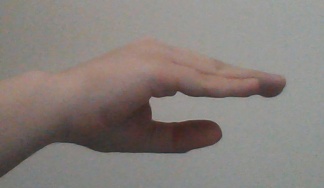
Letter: jeem